Baffin Bay

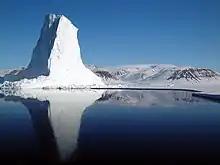
An iceberg at the edge of the Baffin Bay's sea ice.

The climate is Arctic with frequent storms, especially in winter. Average January temperatures are in the south and in the north. In July, the average temperature is . The annual precipitation is on the Greenland side and about twice as much near Baffin Island.